Protected designation of origin

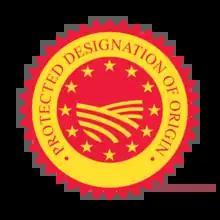
EU protected designation of origin logo

The protected designation of origin (PDO) is a type of geographical indication of the European Union aimed at preserving the designations of origin of food-related products. The designation was created in 1992 and its main purpose is to designate products that have been produced, processed and developed in a specific geographical area, using the recognized know-how of local producers and ingredients from the region concerned.